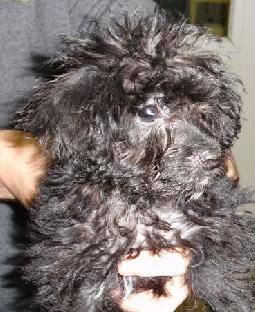
Label: dog